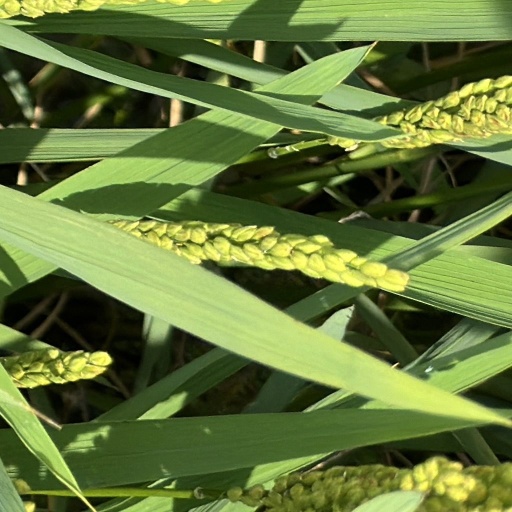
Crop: rice